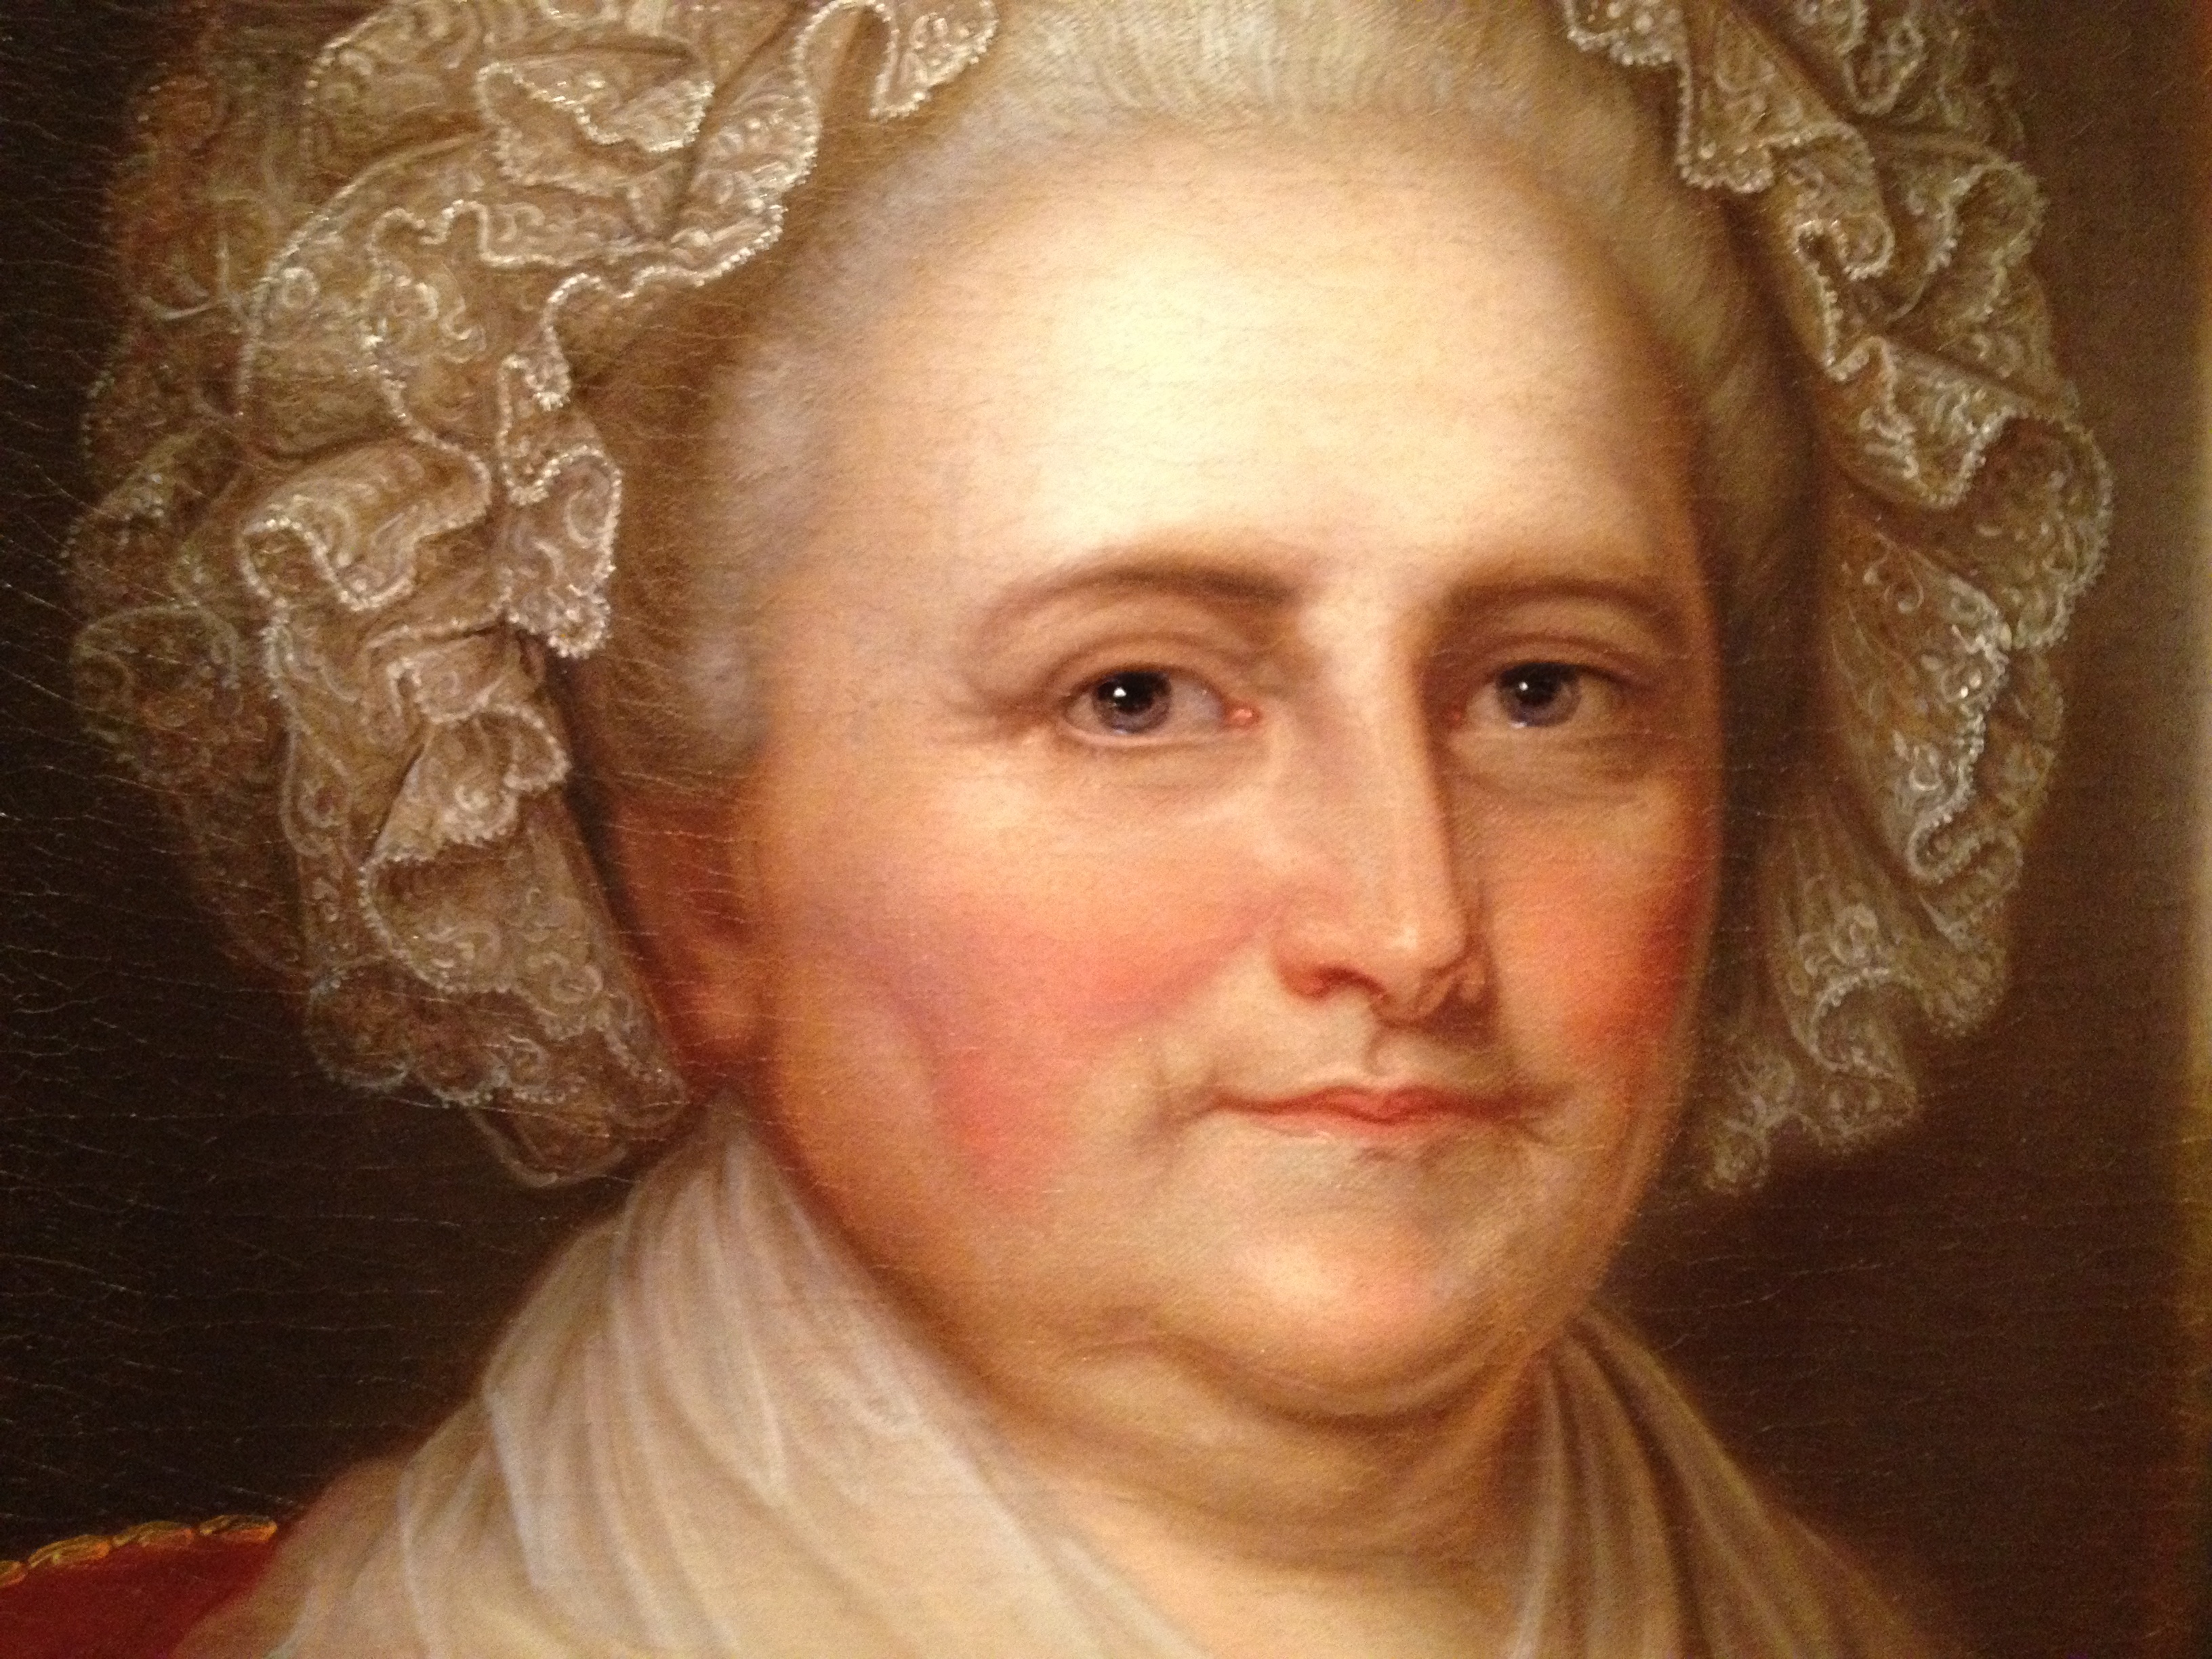
woman, hair, portrait, hairstyle, face, art, head, grandparent